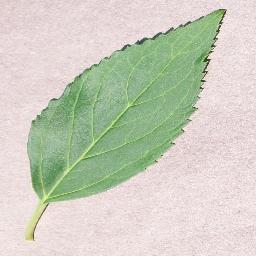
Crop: cherry
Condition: (including_sour)_healthy